Caldera

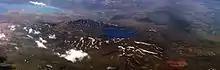
Oblique aerial photo of Nemrut Caldera, Van Lake, Eastern Turkey

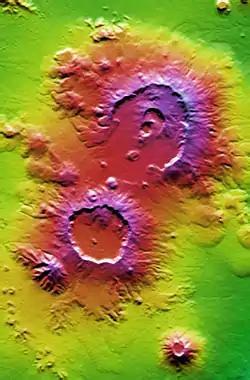
NASA False-colour topographical relief image of Nabro (top) and Mallahle volcanic calderas (centre left)

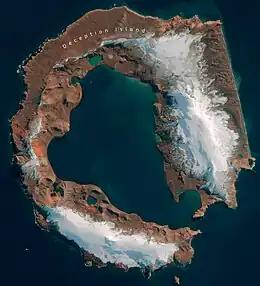
Satellite image of Deception Island by Sentinel-2 (March 2023)

Some volcanoes, such as the large shield volcanoes Kīlauea and Mauna Loa on the island of Hawaii, form calderas in a different fashion. The magma feeding these volcanoes is basalt, which is silica poor. As a result, the magma is much less viscous than the magma of a rhyolitic volcano, and the magma chamber is drained by large lava flows rather than by explosive events. The resulting calderas are also known as subsidence calderas and can form more gradually than explosive calderas. For instance, the caldera atop Fernandina Island collapsed in 1968 when parts of the caldera floor dropped .